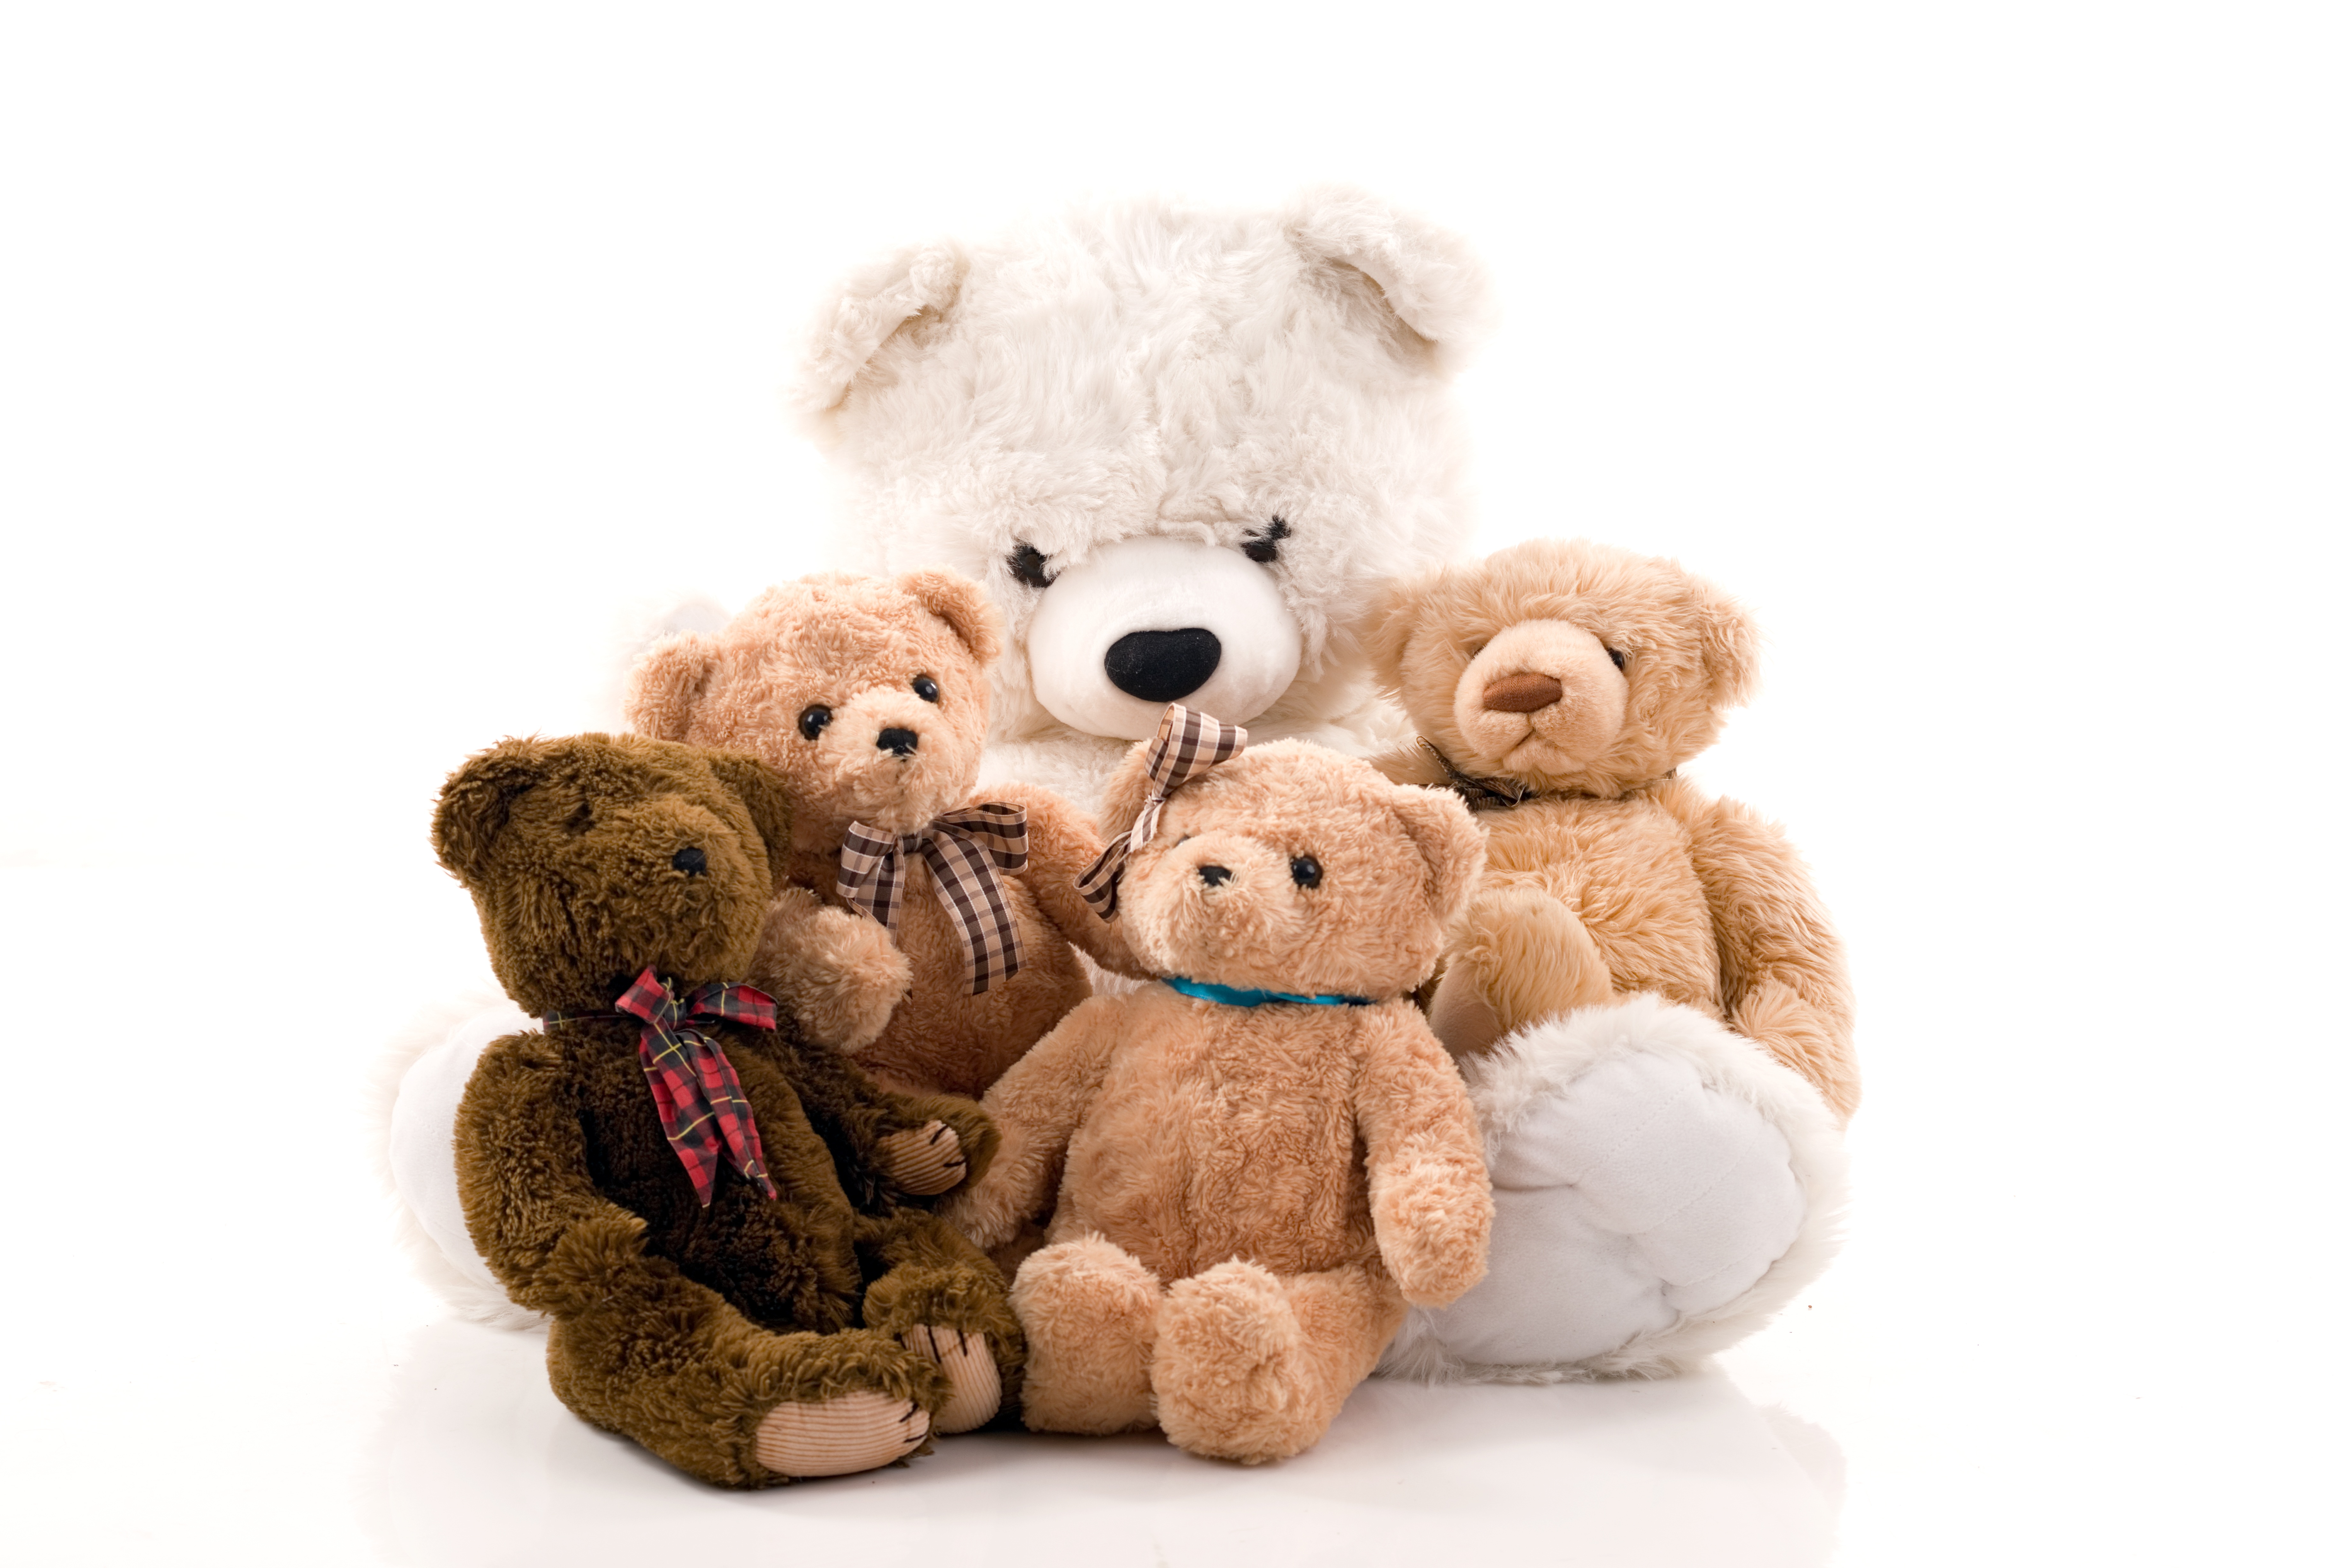
white, bear, studio, brown, toy, teddy bear, textile, children, fun, beige, toys, joy, plush, the mascot, stuffed toy, misiek